History of hospitals

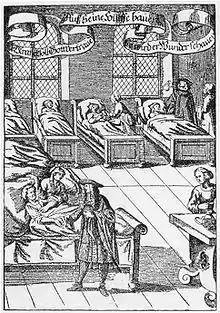
A physician visiting the sick in a hospital, German engraving from 1682

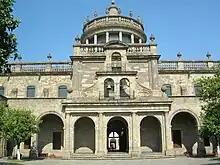
Hospicio Cabañas was the largest hospital in colonial America, in Guadalajara, Mexico

The secondary function of medieval hospitals was charity to the poor, sick, and travellers. Charity provided by hospitals surfaced in different ways, including long-term maintenance of the infirm, medium-term care of the sick, short-term hospitality to travellers, and regular distribution of alms to the poor. Though these were general acts of charity among medieval hospitals, the degree of charity was variable. For example, some institutions that perceived themselves mainly as a religious house or place of hospitality turned away the sick or dying in fear that difficult healthcare will distract from worship. Others, however, such as St. James of Northallerton, St. Giles Hospital of Norwich, and St. Leonard's Hospital of York, contained specific ordinances stating they must cater to the sick and that "all who entered with ill health should be allowed to stay until they recovered or died". The study of these three hospitals provides insight into the diet, medical care, cleanliness and daily life in a medieval hospital of Europe.